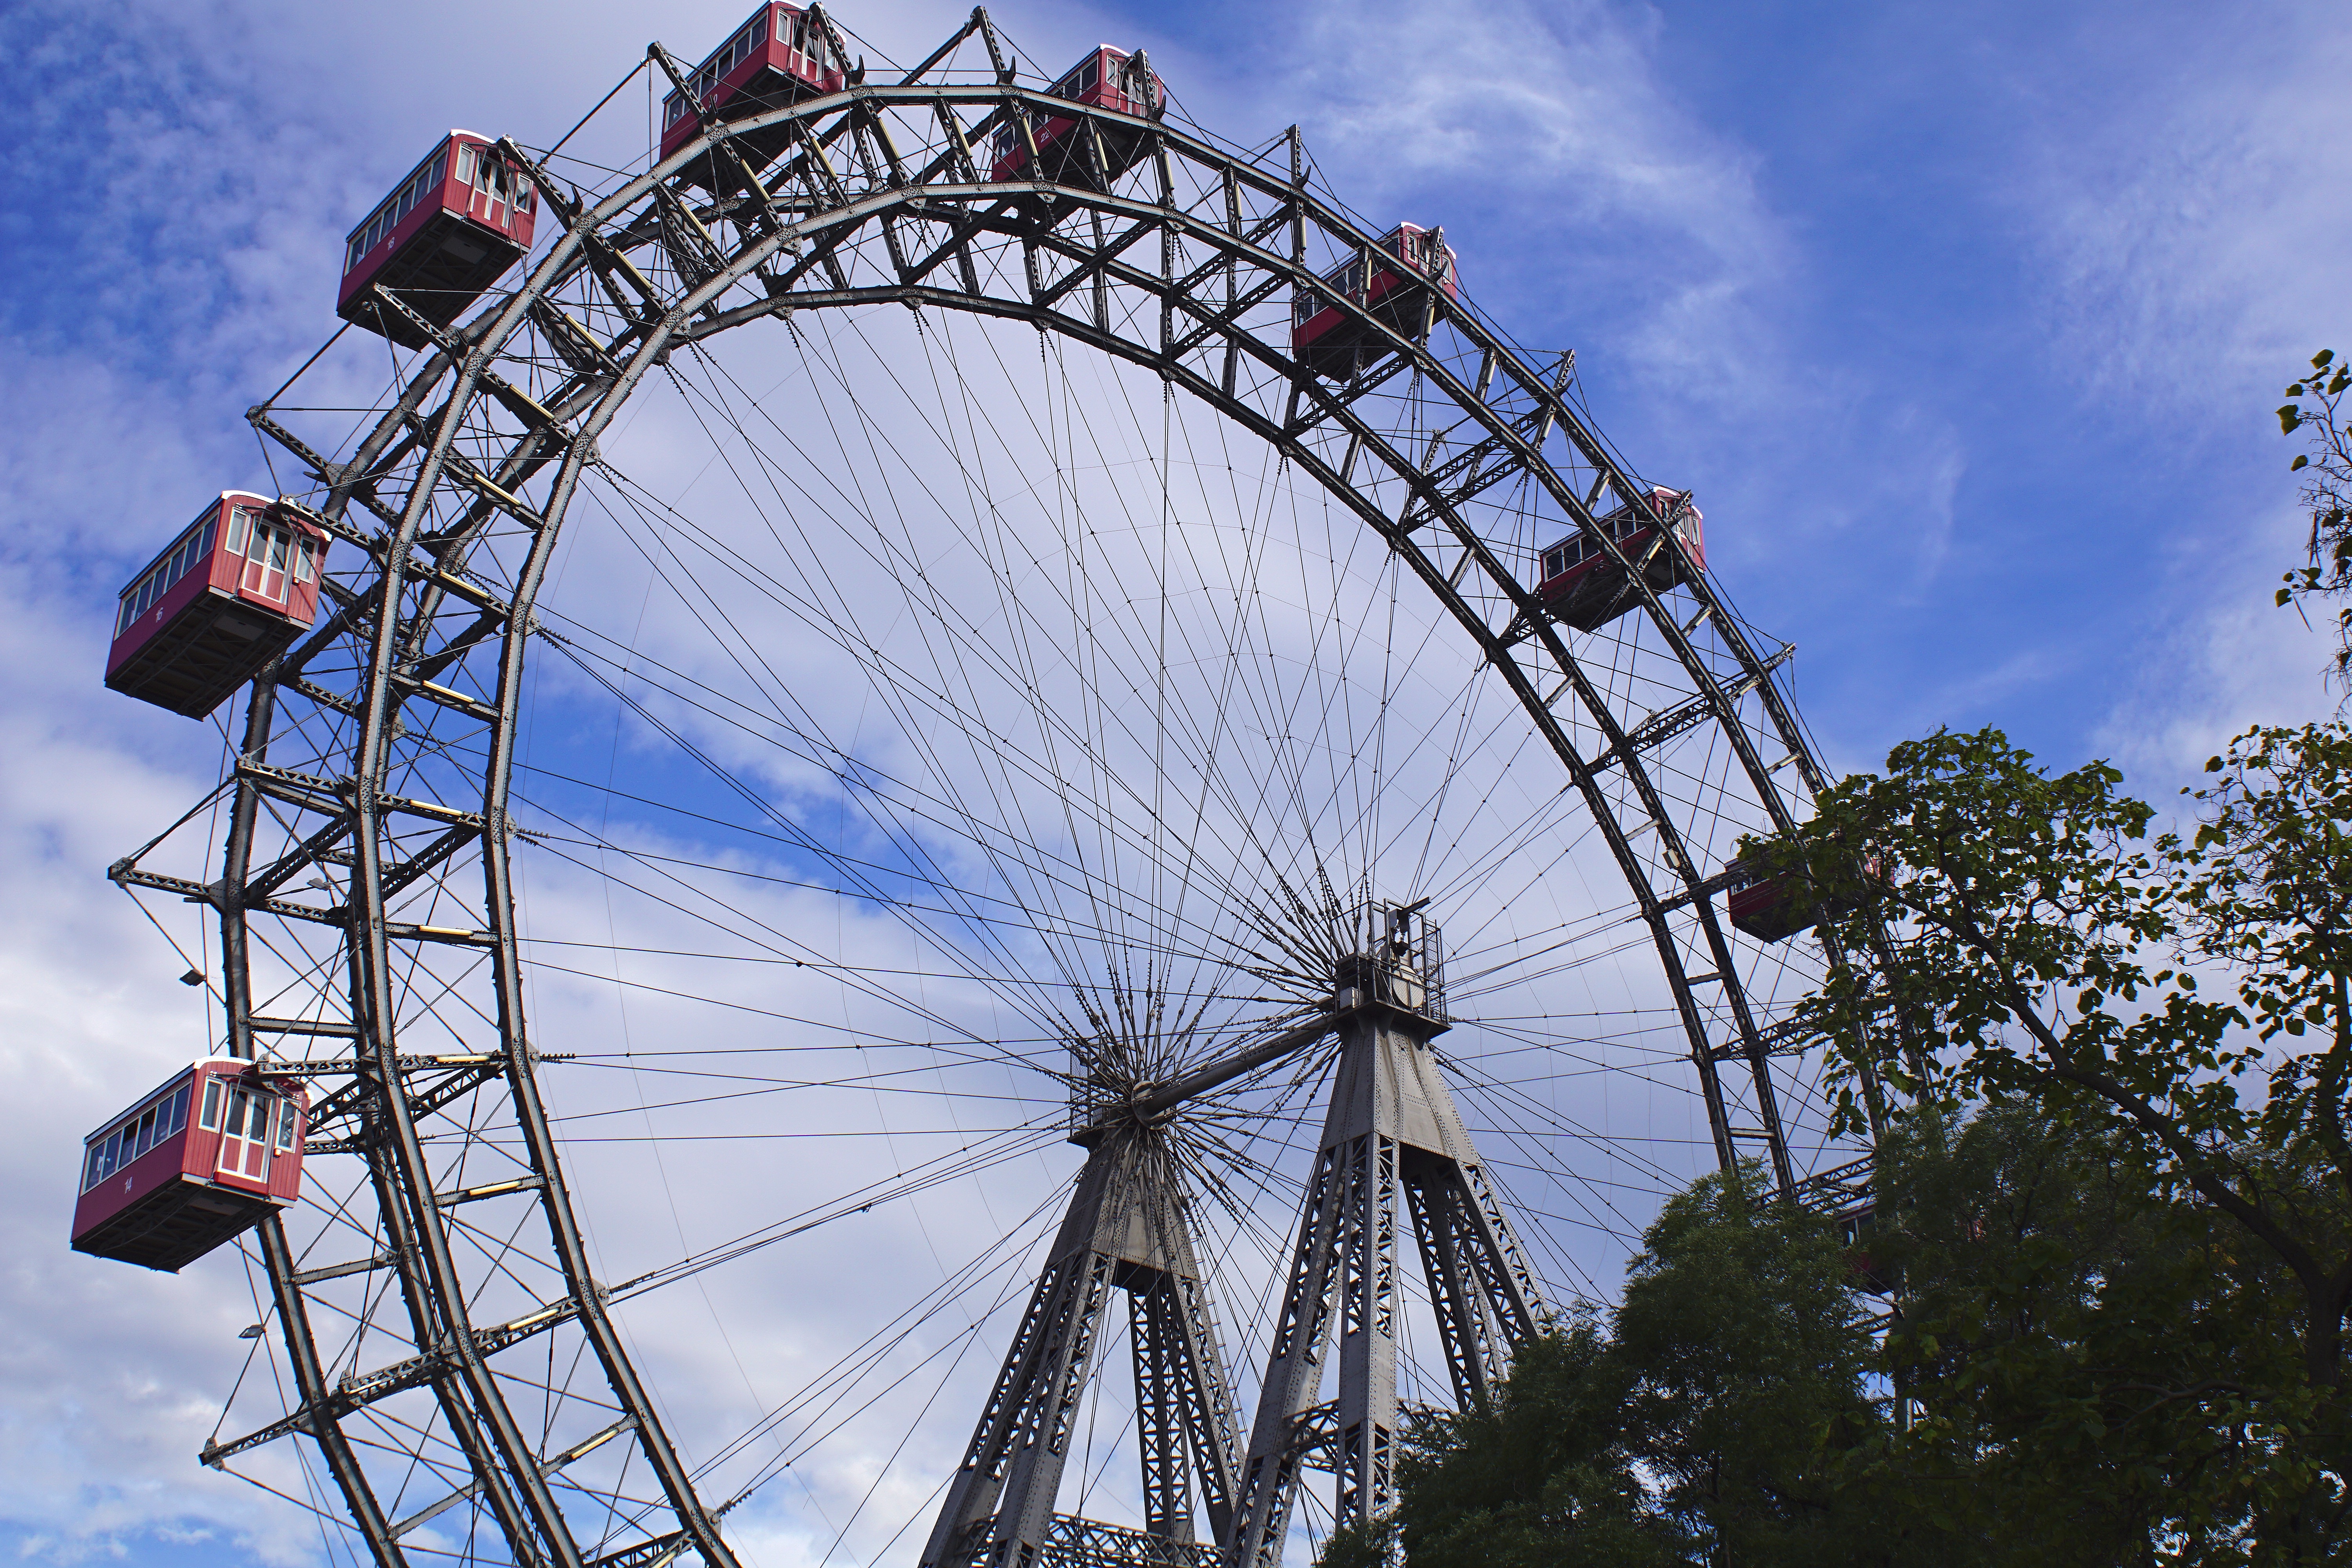
architecture, steel, recreation, construction, ferris wheel, amusement park, park, ride, attraction, austria, vienna, tourist attraction, fair, prater, amusement ride, outdoor recreation, geographical feature